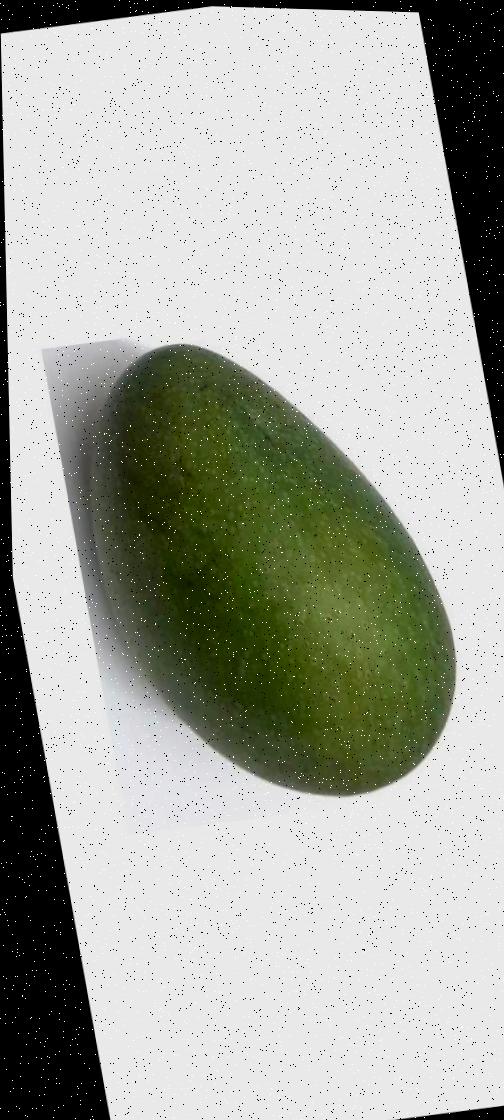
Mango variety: Ashshina Zhinuk